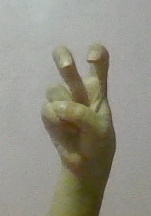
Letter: toot